Rosuvastatin

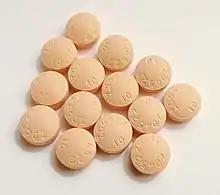
Rosuvastatin (marketed as Crestor) 10 mg tablets

The primary use of rosuvastatin is to prevent cardiovascular disease in those at high risk and to treat abnormal lipid levels in the blood.